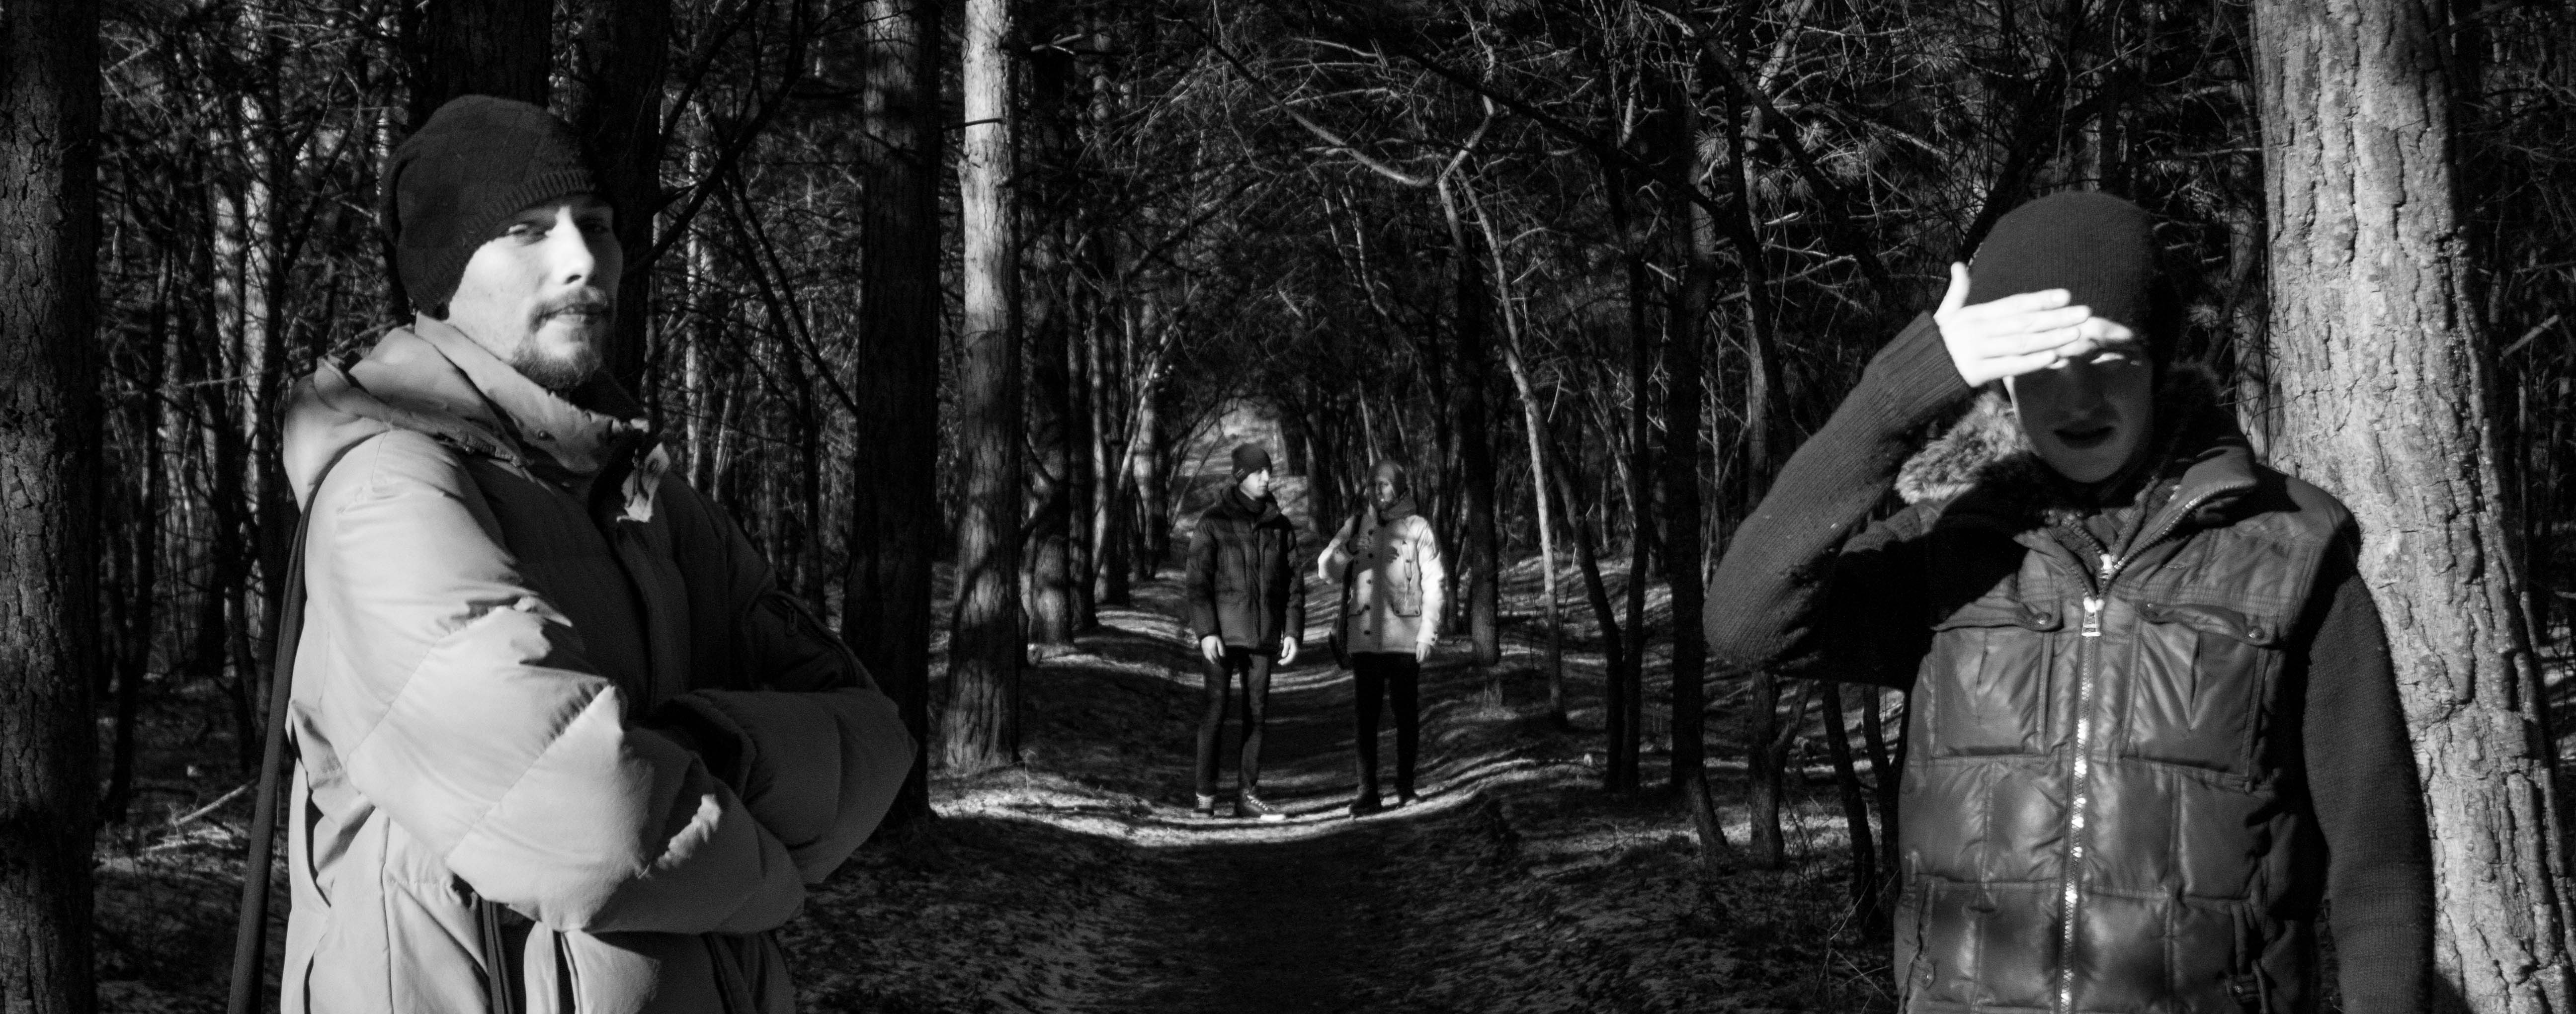
light, black and white, people, autumn, shadow, monochrome, jacket, photograph, coldly, monochrome photography, film noir